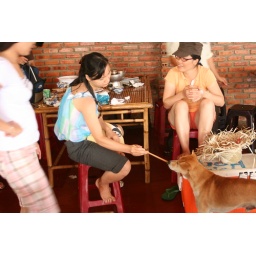
Nga feeding a cute lil doggy in the restaurant In Nha trang